8th Special Operations Squadron

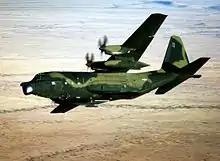
Lockheed MC-130E Combat Talon II aircraft banking to the right while flying low-level maneuvers over the Arizona desert near Davis-Monthan Air Force Base in 1980. The aircraft was assigned to the 8th Special Operations Squadron at Hurlburt Field, Florida.

Members of the 8th were mobilized in December 1989 as part of a joint task force for Operation Just Cause in the Republic of Panama. Following the conflict, it was an 8th MC-130 Combat Talon I that flew General Manuel Noriega back to the United States to stand trial.